Arish

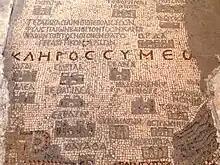
Rinocoroura on the Madaba Map

The earliest reliable Christian reference to Rinokoloura can be found in Athanasius's "Epistula ad Serapionem", in which Salomon was appointed as bishop of Rinokoloura, possibly in 339 AD. Sozomen also refers to Rinokoloura in the mid-5th century AD, stating that the city was a center of scholarship, with a meditation school located in the desert north of the city, a church illuminated by oil lamps, and an episcopal dwelling where the entire clergy of the city resided and dined together.